Radio-controlled aircraft

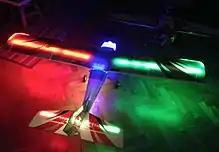
A "foamy" plane retrofitted with LED strips for night flying

In the United States, the Academy of Model Aeronautics' (AMA) Safety Code (which governs flying at AMA affiliated fields) allows FPV flight under the parameters of AMA Document #550, which requires that FPV aircraft be kept within visual line of sight with a spotter maintaining unaided visual contact with the model at all times. Similarly, in the United Kingdom, the Civil Aviation Authority (CAA) Air Navigation Order 2009 under General Exemption E 4185 requires small unmanned aircraft (SUA) be kept within visual line of sight with a competent observer maintaining direct unaided visual contact with the model at all times for the purpose of collision avoidance. Because these restrictions prohibit flying beyond the visual range of the pilot (an ability which many view as the most attractive aspect of FPV), most hobbyists that fly FPV do so outside of regular RC clubs and flying fields.